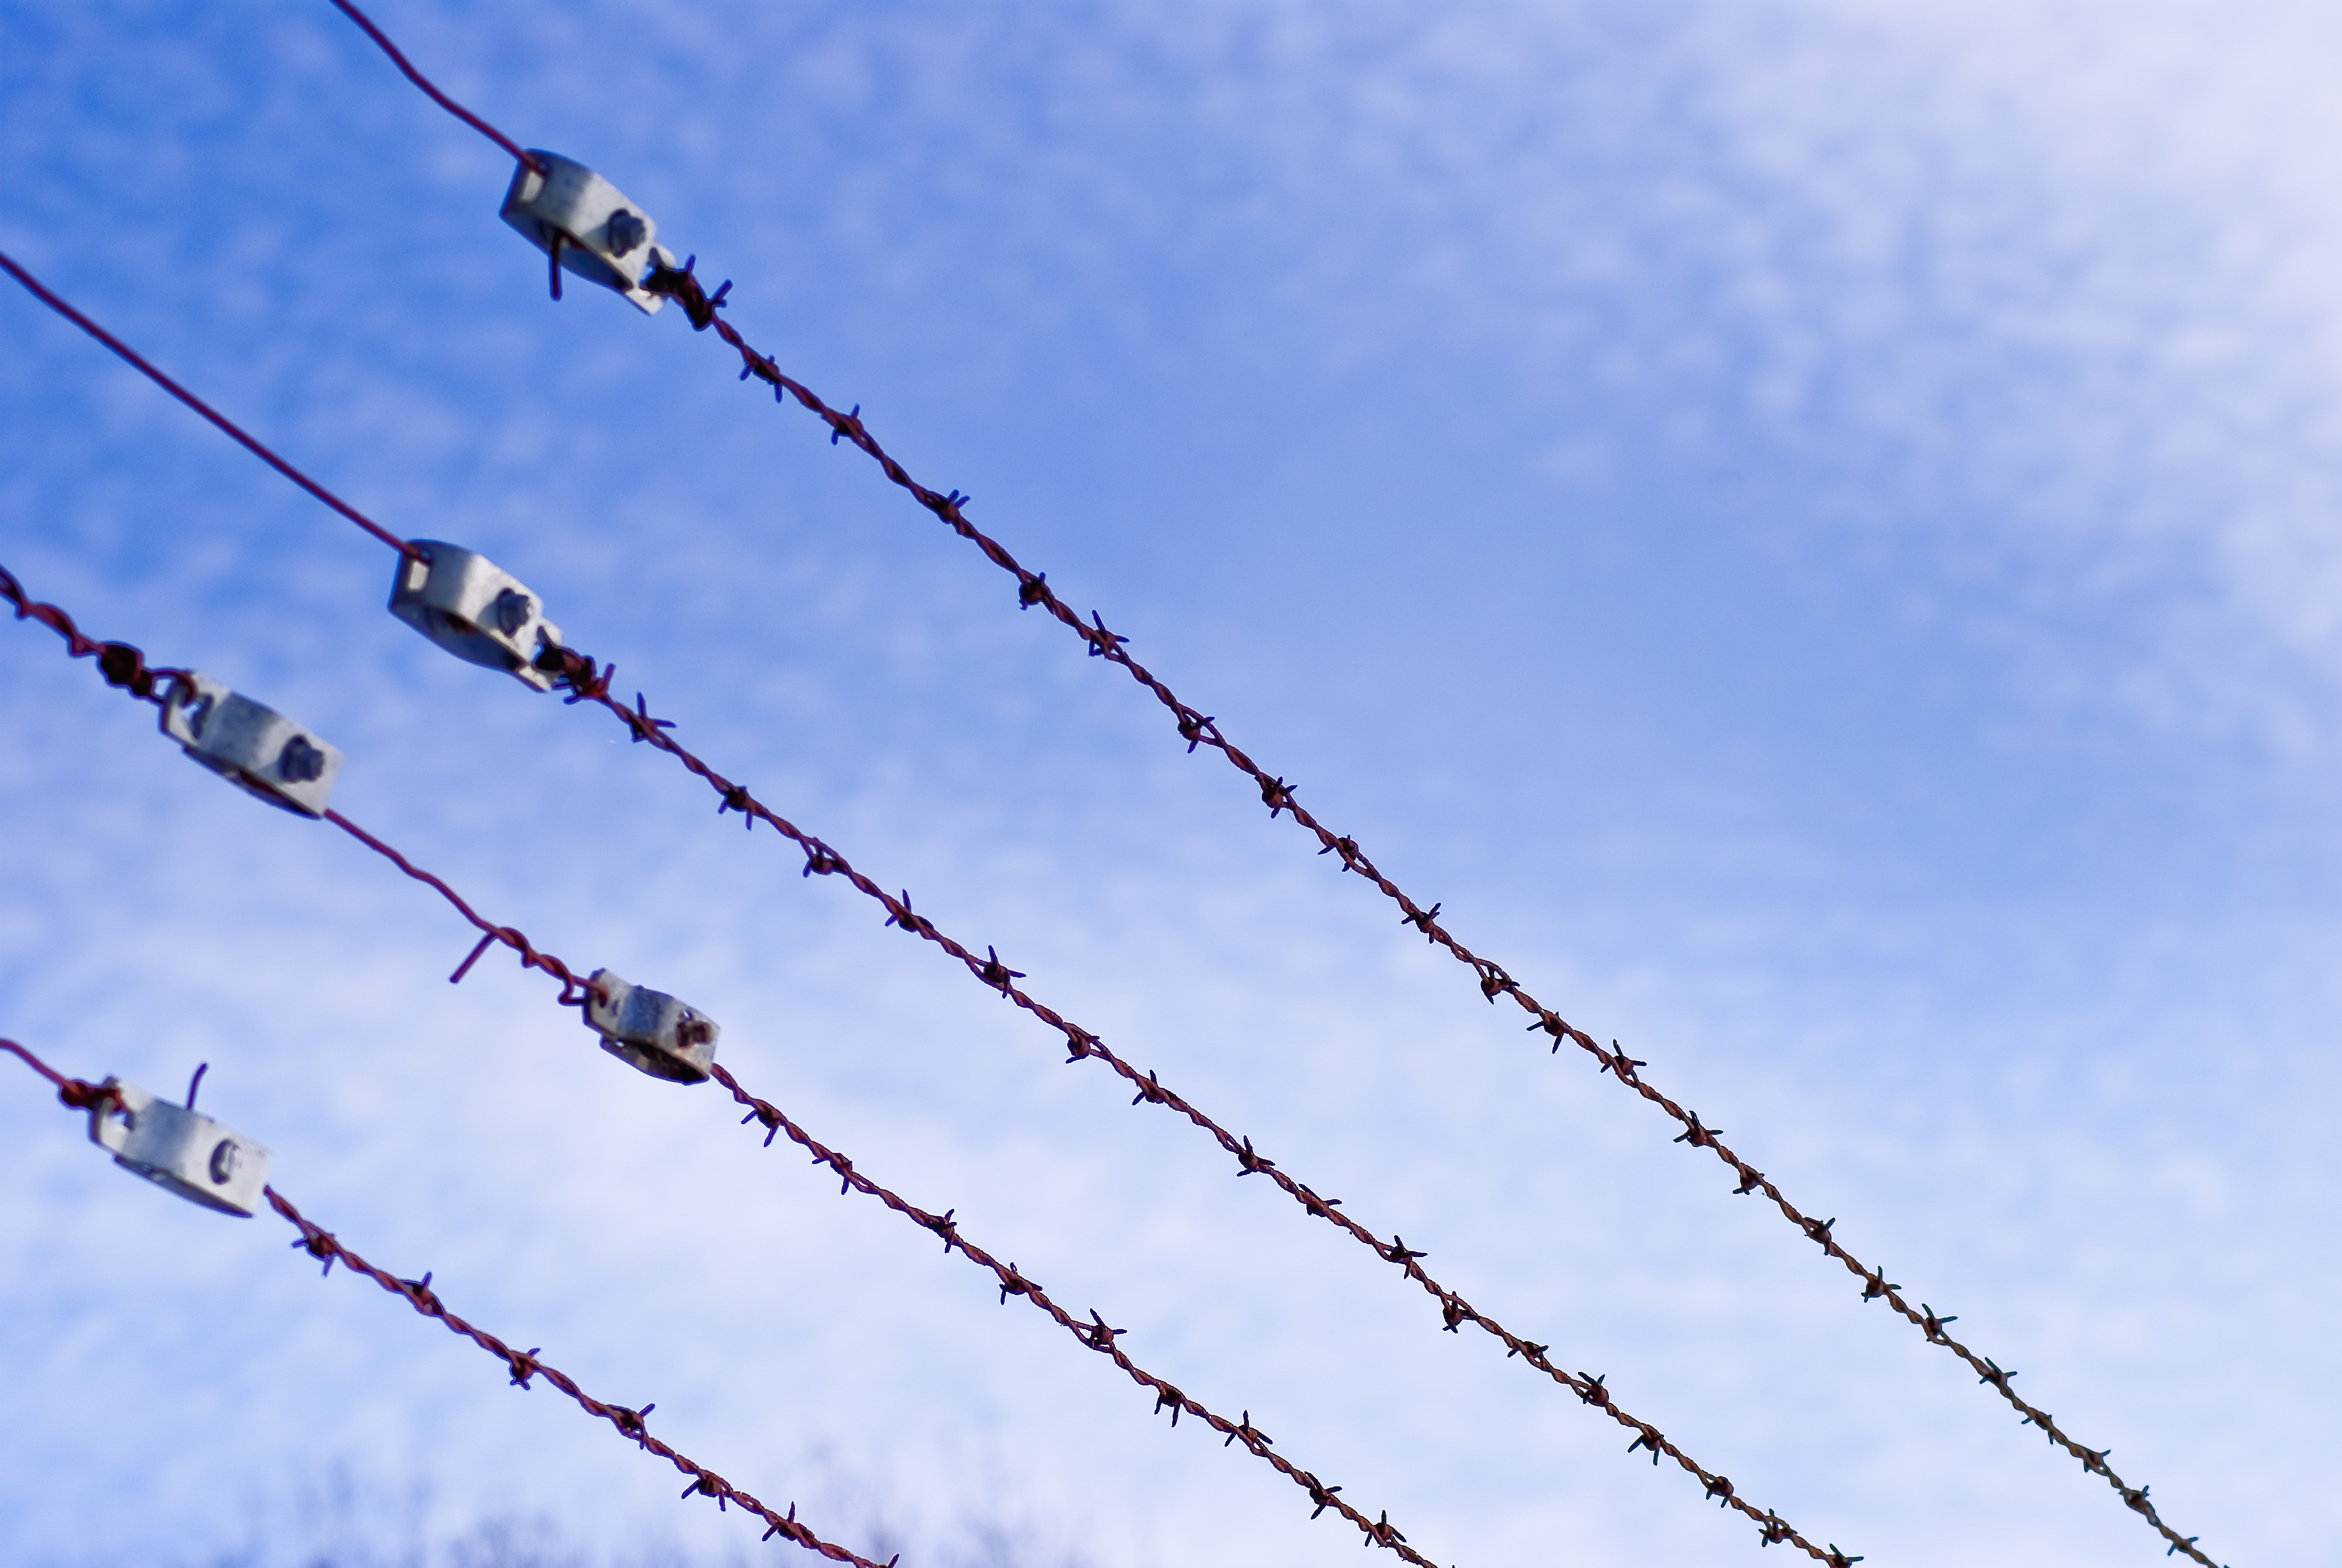
branch, snow, cold, winter, fence, barbed wire, sky, monument, live, europe, line, mast, brown, memory, blue, electricity, death, twig, present, places of interest, memorial, war, power, fear, clouds, captivity, transience, stock, prison, commemorate, germany, remember, holocaust, history, bavaria, caught, horror, right, crime, bad, mood, shape, cruel, past, forget, world war, national socialism, emotion, fade, israel, dachau, mourning, farewell, murder, tracking, konzentrationslager, kz, judaism, slammer, holocaust memorial, jews, jewish heritage, barrack, nazi era, concentration camp, prisoners, terrible, mass murders, hitler era, genocide, atmosphere of earth, outdoor structure, wire fencing, home fencing, electrical supply, overhead power line, war crimes, kz dachau